Beatlemania

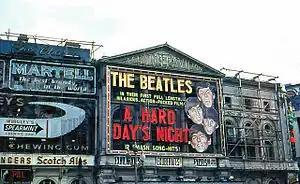
The London Pavilion showing "A Hard Day's Night", August 1964

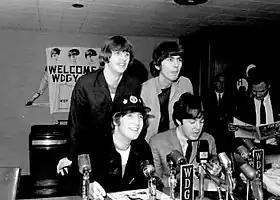
The Beatles at a press conference during their August 1965 North American tour

The Beatles' success established the popularity of British musical acts for the first time in the US. By mid 1964, several more UK acts came to the US, including the Kinks, the Dave Clark Five, the Rolling Stones, the Animals, Billy J. Kramer, Herman's Hermits, Gerry & the Pacemakers, and Petula Clark. Completing what commentators termed the British Invasion of the US pop market, one-third of all top ten hits there in 1964 were performed by British acts. The Beatles' chart domination was repeated in countries around the world during 1964, as were the familiar displays of mania wherever the band played. Fans besieged their hotels, where sheets and pillowcases were stolen for souvenirs. As the phenomenon escalated over 1964–65, travelling to concert venues involved a journey via helicopter and armoured car. These arrangements came to resemble military operations, with decoy vehicles and a level of security normally afforded a head of state. Contrary to the presentable image the Beatles maintained for reporters covering the tours, their evening parties often descended into orgies with female admirers, which Lennon later likened to the scenes of Roman decadence in Frederico Fellini's film "Satyricon".